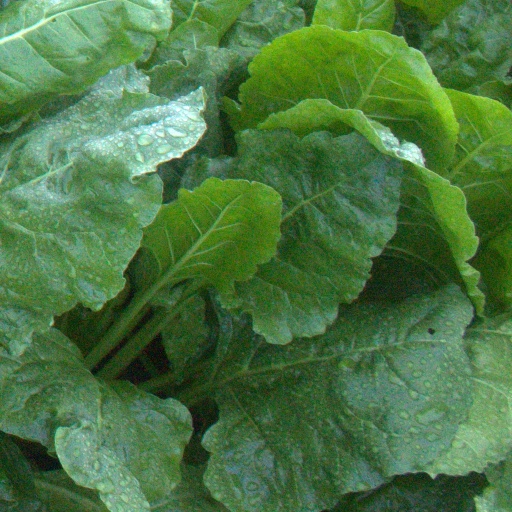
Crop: sugar beet